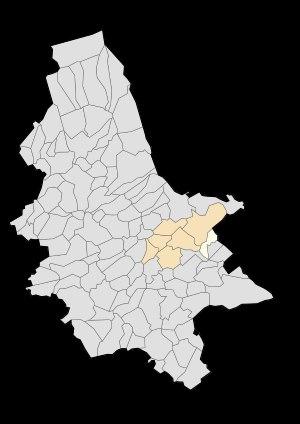
Campagne-lès-Wardrecques est une commune française située dans le département du Pas-de-Calais en région Hauts-de-France.